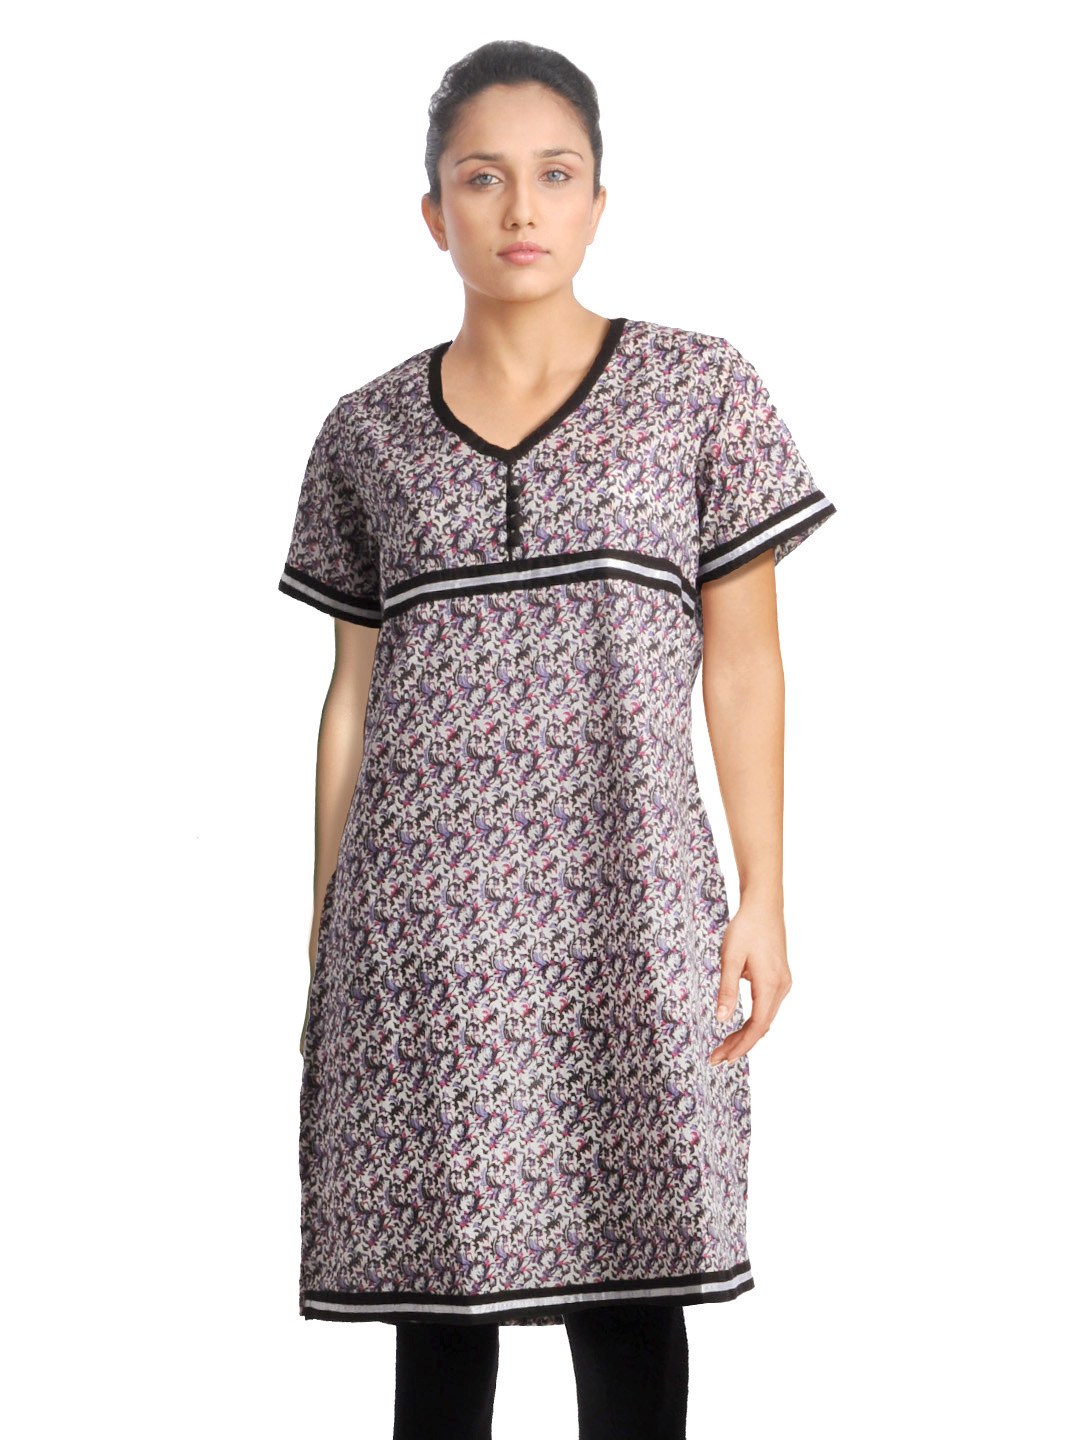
Diva Women Printed Multi Coloured Kurta
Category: Apparel / Topwear / Kurtas
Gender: Women
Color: Multi
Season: Summer 2012
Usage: Ethnic